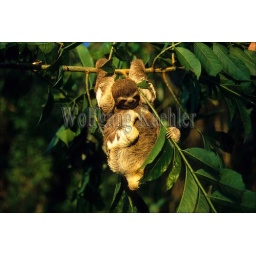
Amazon, brazil, sloth, hanging on branch of tree in tropical rain forest